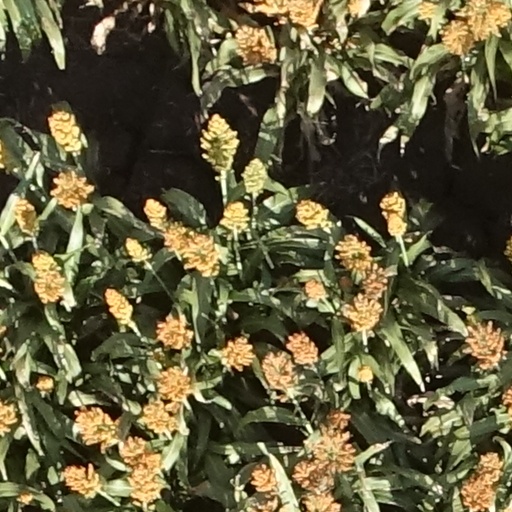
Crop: sorghum